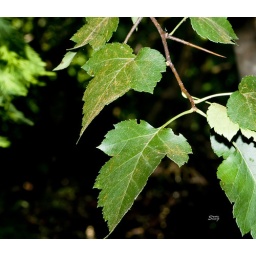
Hawthorn Crataegus tree fruit in our yard. Unable to id these fruits. Think that these are insects emerging.